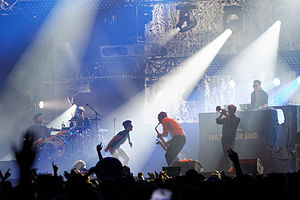
Parov Stelar
Parov Stelar Band live (Fête de l’Humanité 2012)
Parov Stelar er en Elektro/House/Swing-producer fra Østrig.